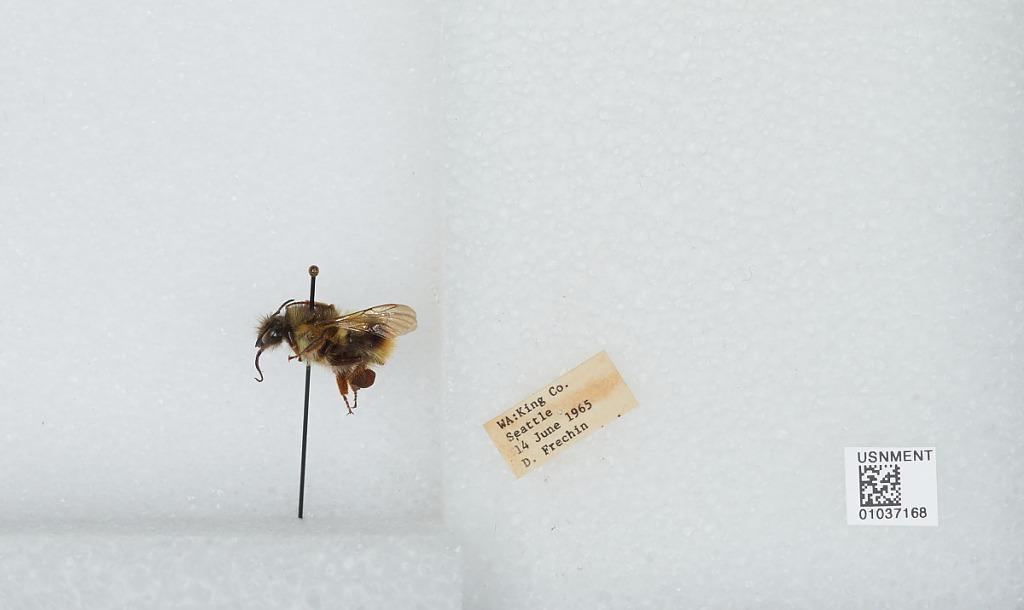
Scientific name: Bombus (Pyrobombus) mixtus Cresson
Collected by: D. Frechin
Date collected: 1965-6-14
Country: United States
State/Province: Washington
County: King
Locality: Seattle
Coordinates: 47.6097, -122.333